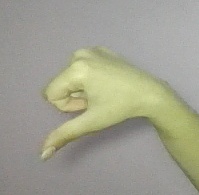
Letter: waw